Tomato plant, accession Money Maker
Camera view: horizontal (90 deg, fisheye); turntable rotation: 180 degrees
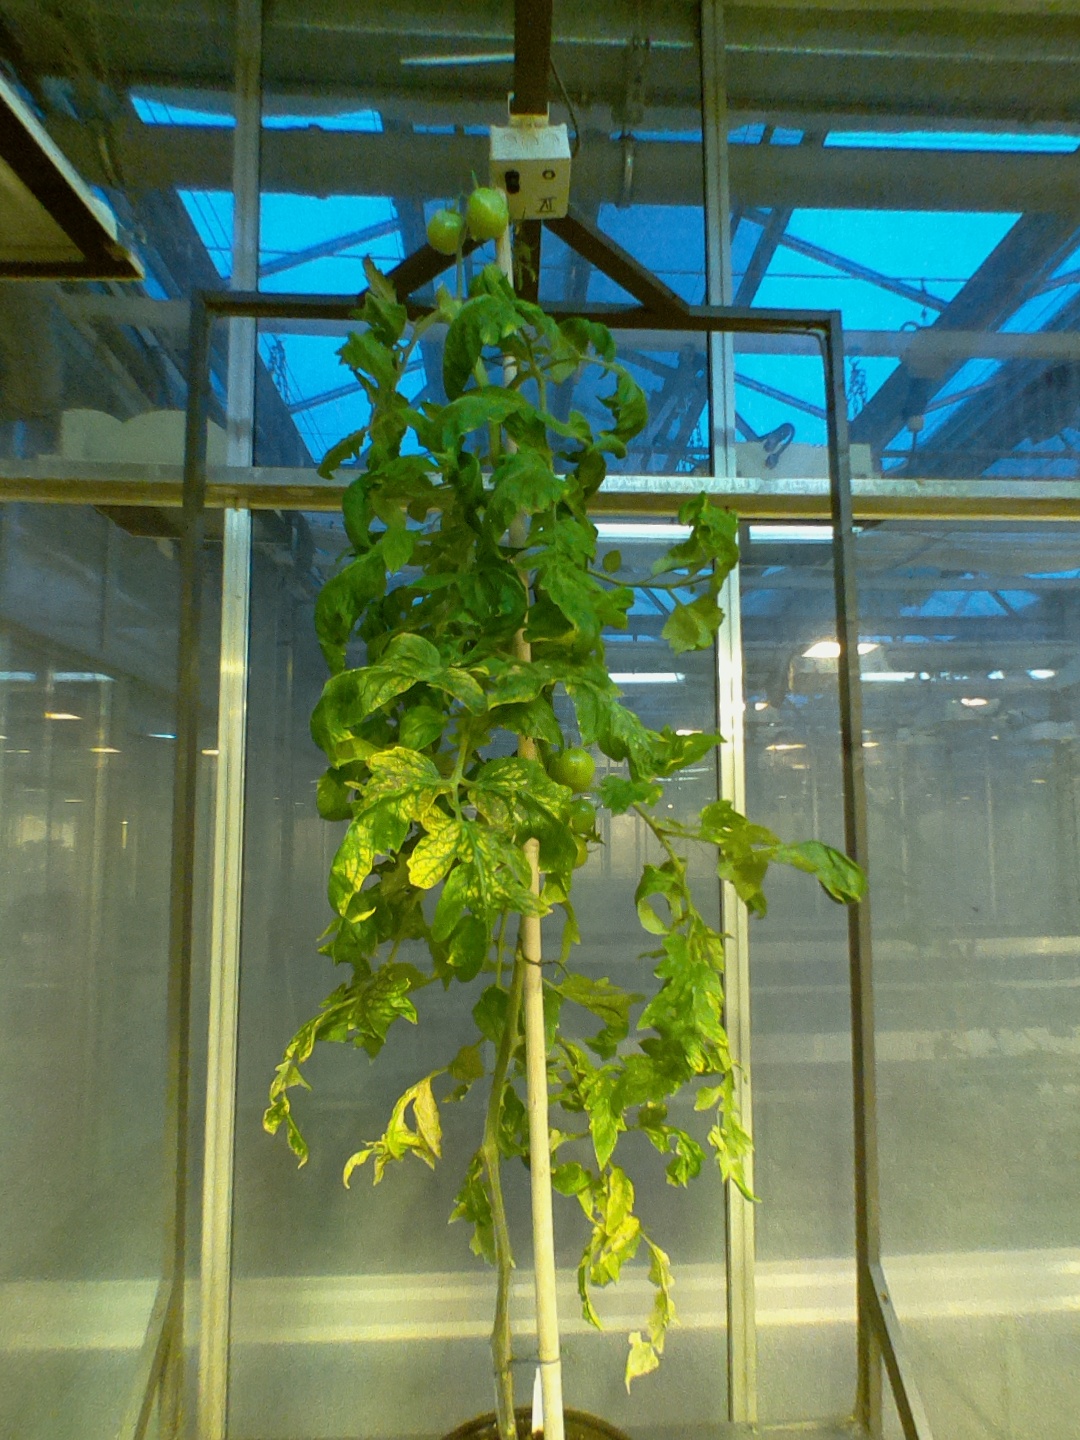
BBCH growth stage 78: 80% -90% of final fruit size